Spacelab

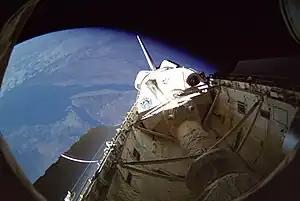
STS-42 with Spacelab hardware in the orbiter bay overlooking Earth

In addition to the laboratory module, the complete set also included five external pallets for experiments in vacuum built by British Aerospace (BAe) and a pressurized "Igloo" containing the subsystems needed for the pallet-only flight configuration operation. Eight flight configurations were qualified, though more could be assembled if needed.